Post-presidency of Gerald Ford

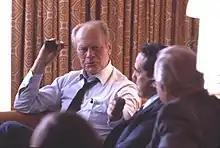
On July 16, 1980 (day 3 of the 1980 Republican National Convention) Gerald Ford consults with Bob Dole, Howard Baker and Bill Brock before making a decision to ultimately decline the offer to serve as Ronald Reagan's running mate

Gerald Ford was the 38th president of the United States, serving from 1974 to 1977. After his tenure's end, Ford was active in the public sphere, traveling, writing a memoir, and voicing his opinion about contemporary issues within the United States and abroad.